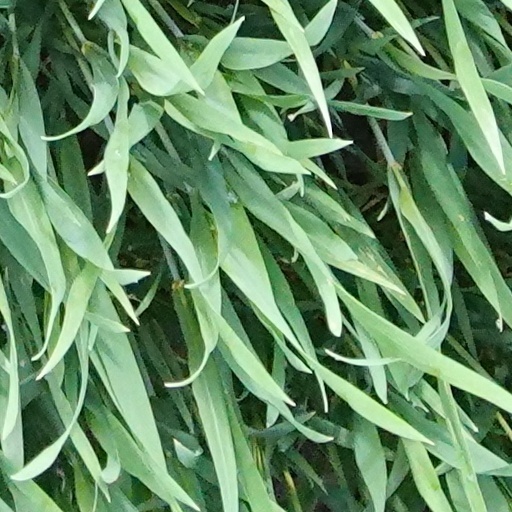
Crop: wheat